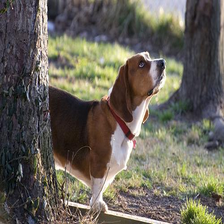
Species: dog
Breed: basset hound